Java-class cruiser

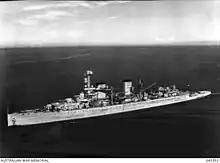
"Java" after her reconstruction, featuring thicker and shorter masts.

Reliance on foreign expertise soon backfired as the German arms industry buckled and collapsed as a result of World War I and resulting political unrest throughout Germany. Construction stalled as materials were delayed and some parts never arrived at all. After the war, the Dutch government questioned the need to build new, expensive, warships. As a result, the newly-started "Celebes" was canceled and work on the other two ships was suspended. During the pause, the government explored alternative uses for the cruisers, including a proposal to convert them into English Channel ferries. Ultimately, the Navy successfully argued that completing the ships would be more cost-effective than abandoning them, and progress resumed in 1920. Both ships were launched over the next year as parts were sourced from countries such as the United Kingdom and Sweden, although eight SK L/50 guns were found in a Krupp warehouse and were incorporated. Construction was further delayed by a series of strikes, the newly introduced 8-hour work day, supply issues, and a fire that destroyed turbines intended for the future "Sumatra". New turbines for the cruiser were sourced, allowing her to produce .